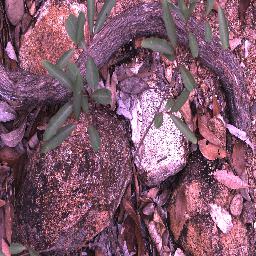
Label: rubber_vine